Belgard District

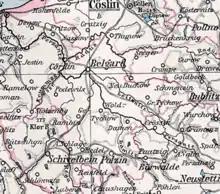
The district area in 1905

In 1871, Belgard district included the towns of Belgard and Polzin, 73 rural communities as well as 95 estate districts. On September 30, 1929, as with the rest of the Free State of Prussia, a territorial reform took place in the Belgard district, in which all independent estate districts were dissolved and assigned to nrighboring rural communities.